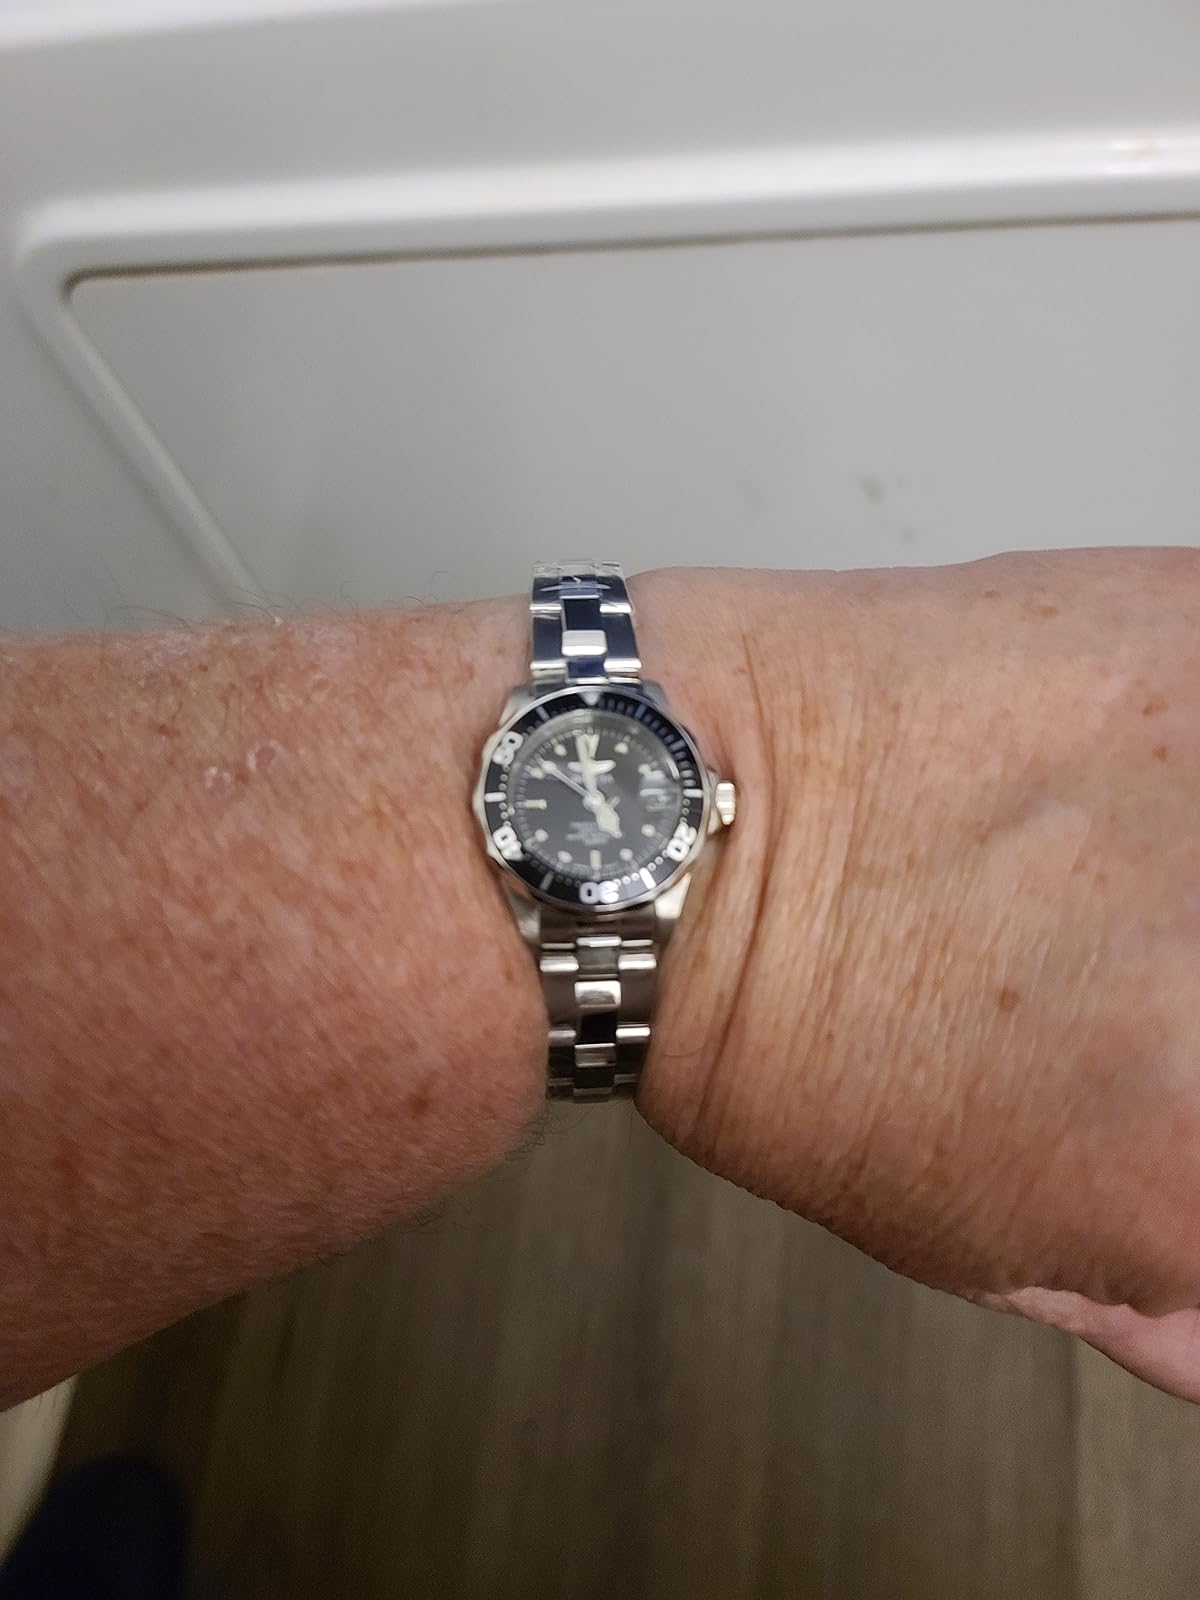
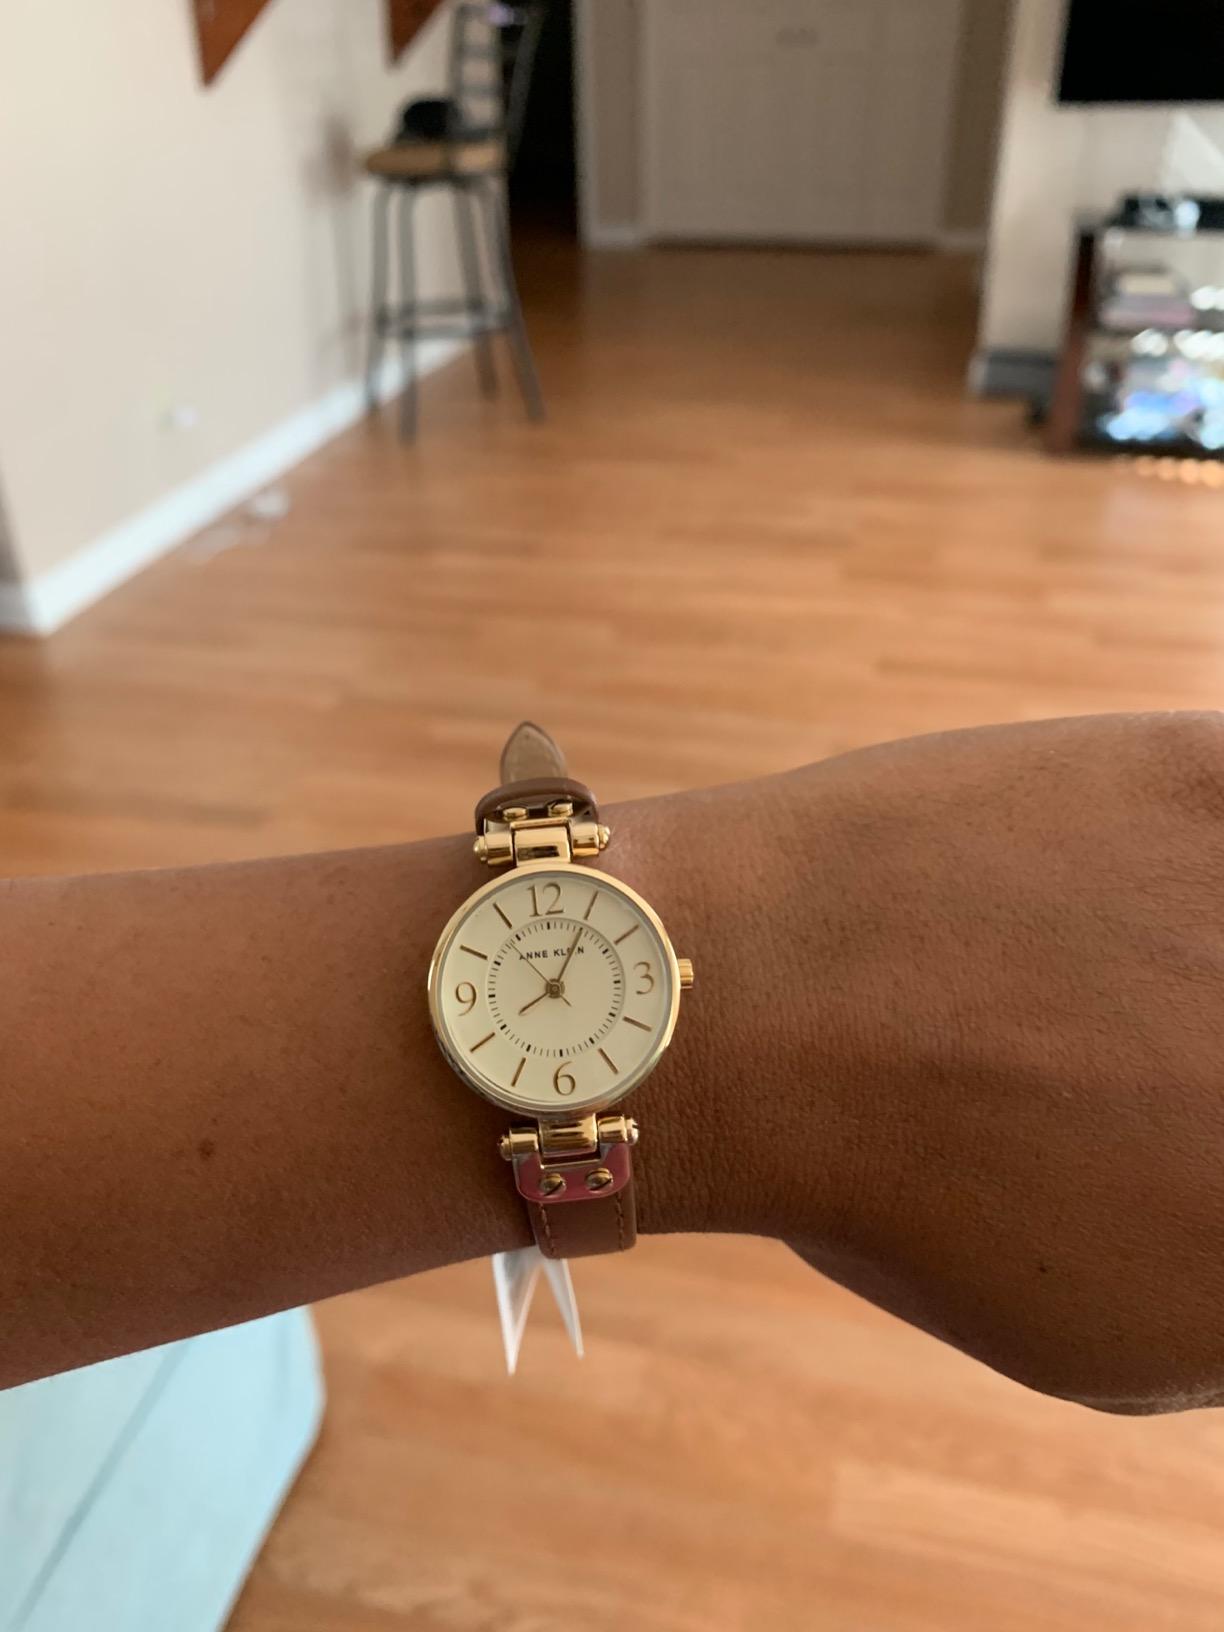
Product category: accessories_watch
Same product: no